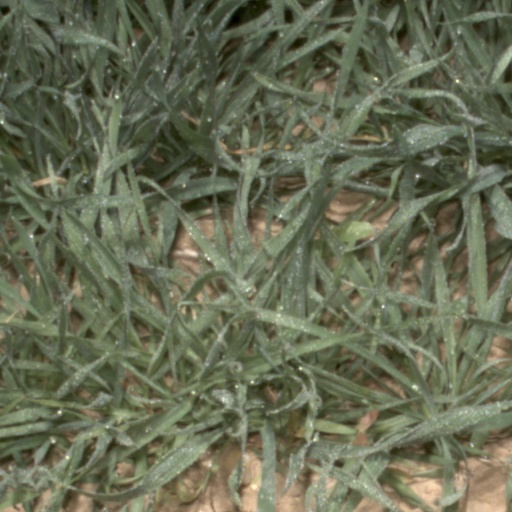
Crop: wheat